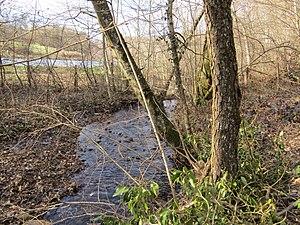
Forêt de Bonnevaux, secteur de Commelle en mars 2019
Porte-des-Bonnevaux est une commune nouvelle française résultant de la fusion — au 1ᵉʳ janvier 2019 — des communes d'Arzay, Commelle, Nantoin et Semons, située dans le département de l'Isère, en région Auvergne-Rhône-Alpes.
La forêt de Bonnevaux ou massif forestier des Bonnevaux se situe dans le département de l'Isère, en Auvergne-Rhône-Alpes, dans le centre-est de la France.